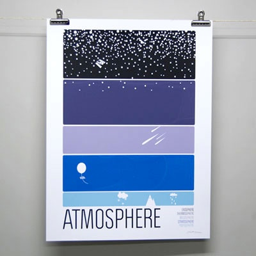
finally put these posters up this weekend !